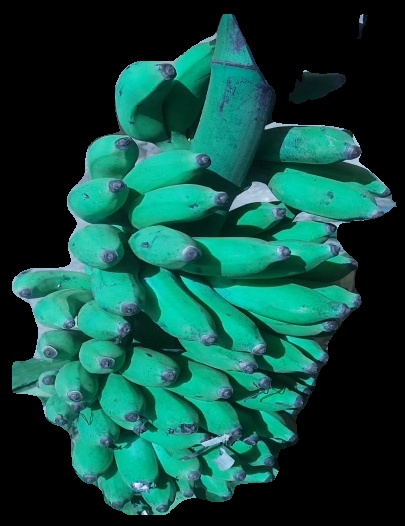
Variety: elakki-bale
Grade: grade3